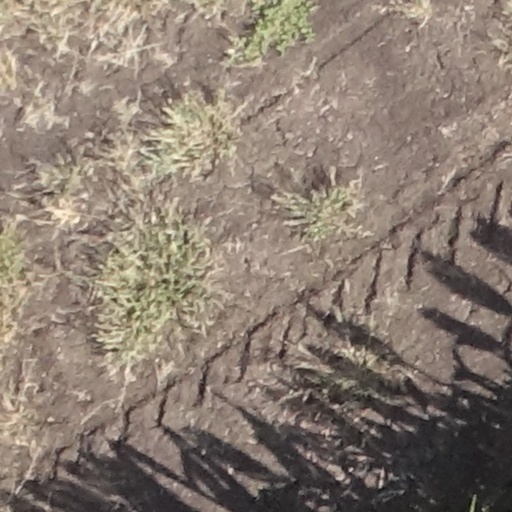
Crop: sorghum